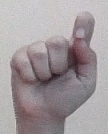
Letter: fa